History of the Jews in Alaska

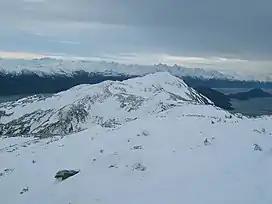
Mountain Ripinski, Alaska

The largest congregation in Alaska, Beth Sholom in Anchorage, was first formed in 1958 and became affiliated with the Reform movement in 1960. The congregation's small first synagogue was built in 1964 and was used for religious school classes and Shabbat services but not for the High Holy Days when larger facilities were required. As membership grew, a new larger synagogue was required and was opened for the congregation's 30th anniversary in 1988.